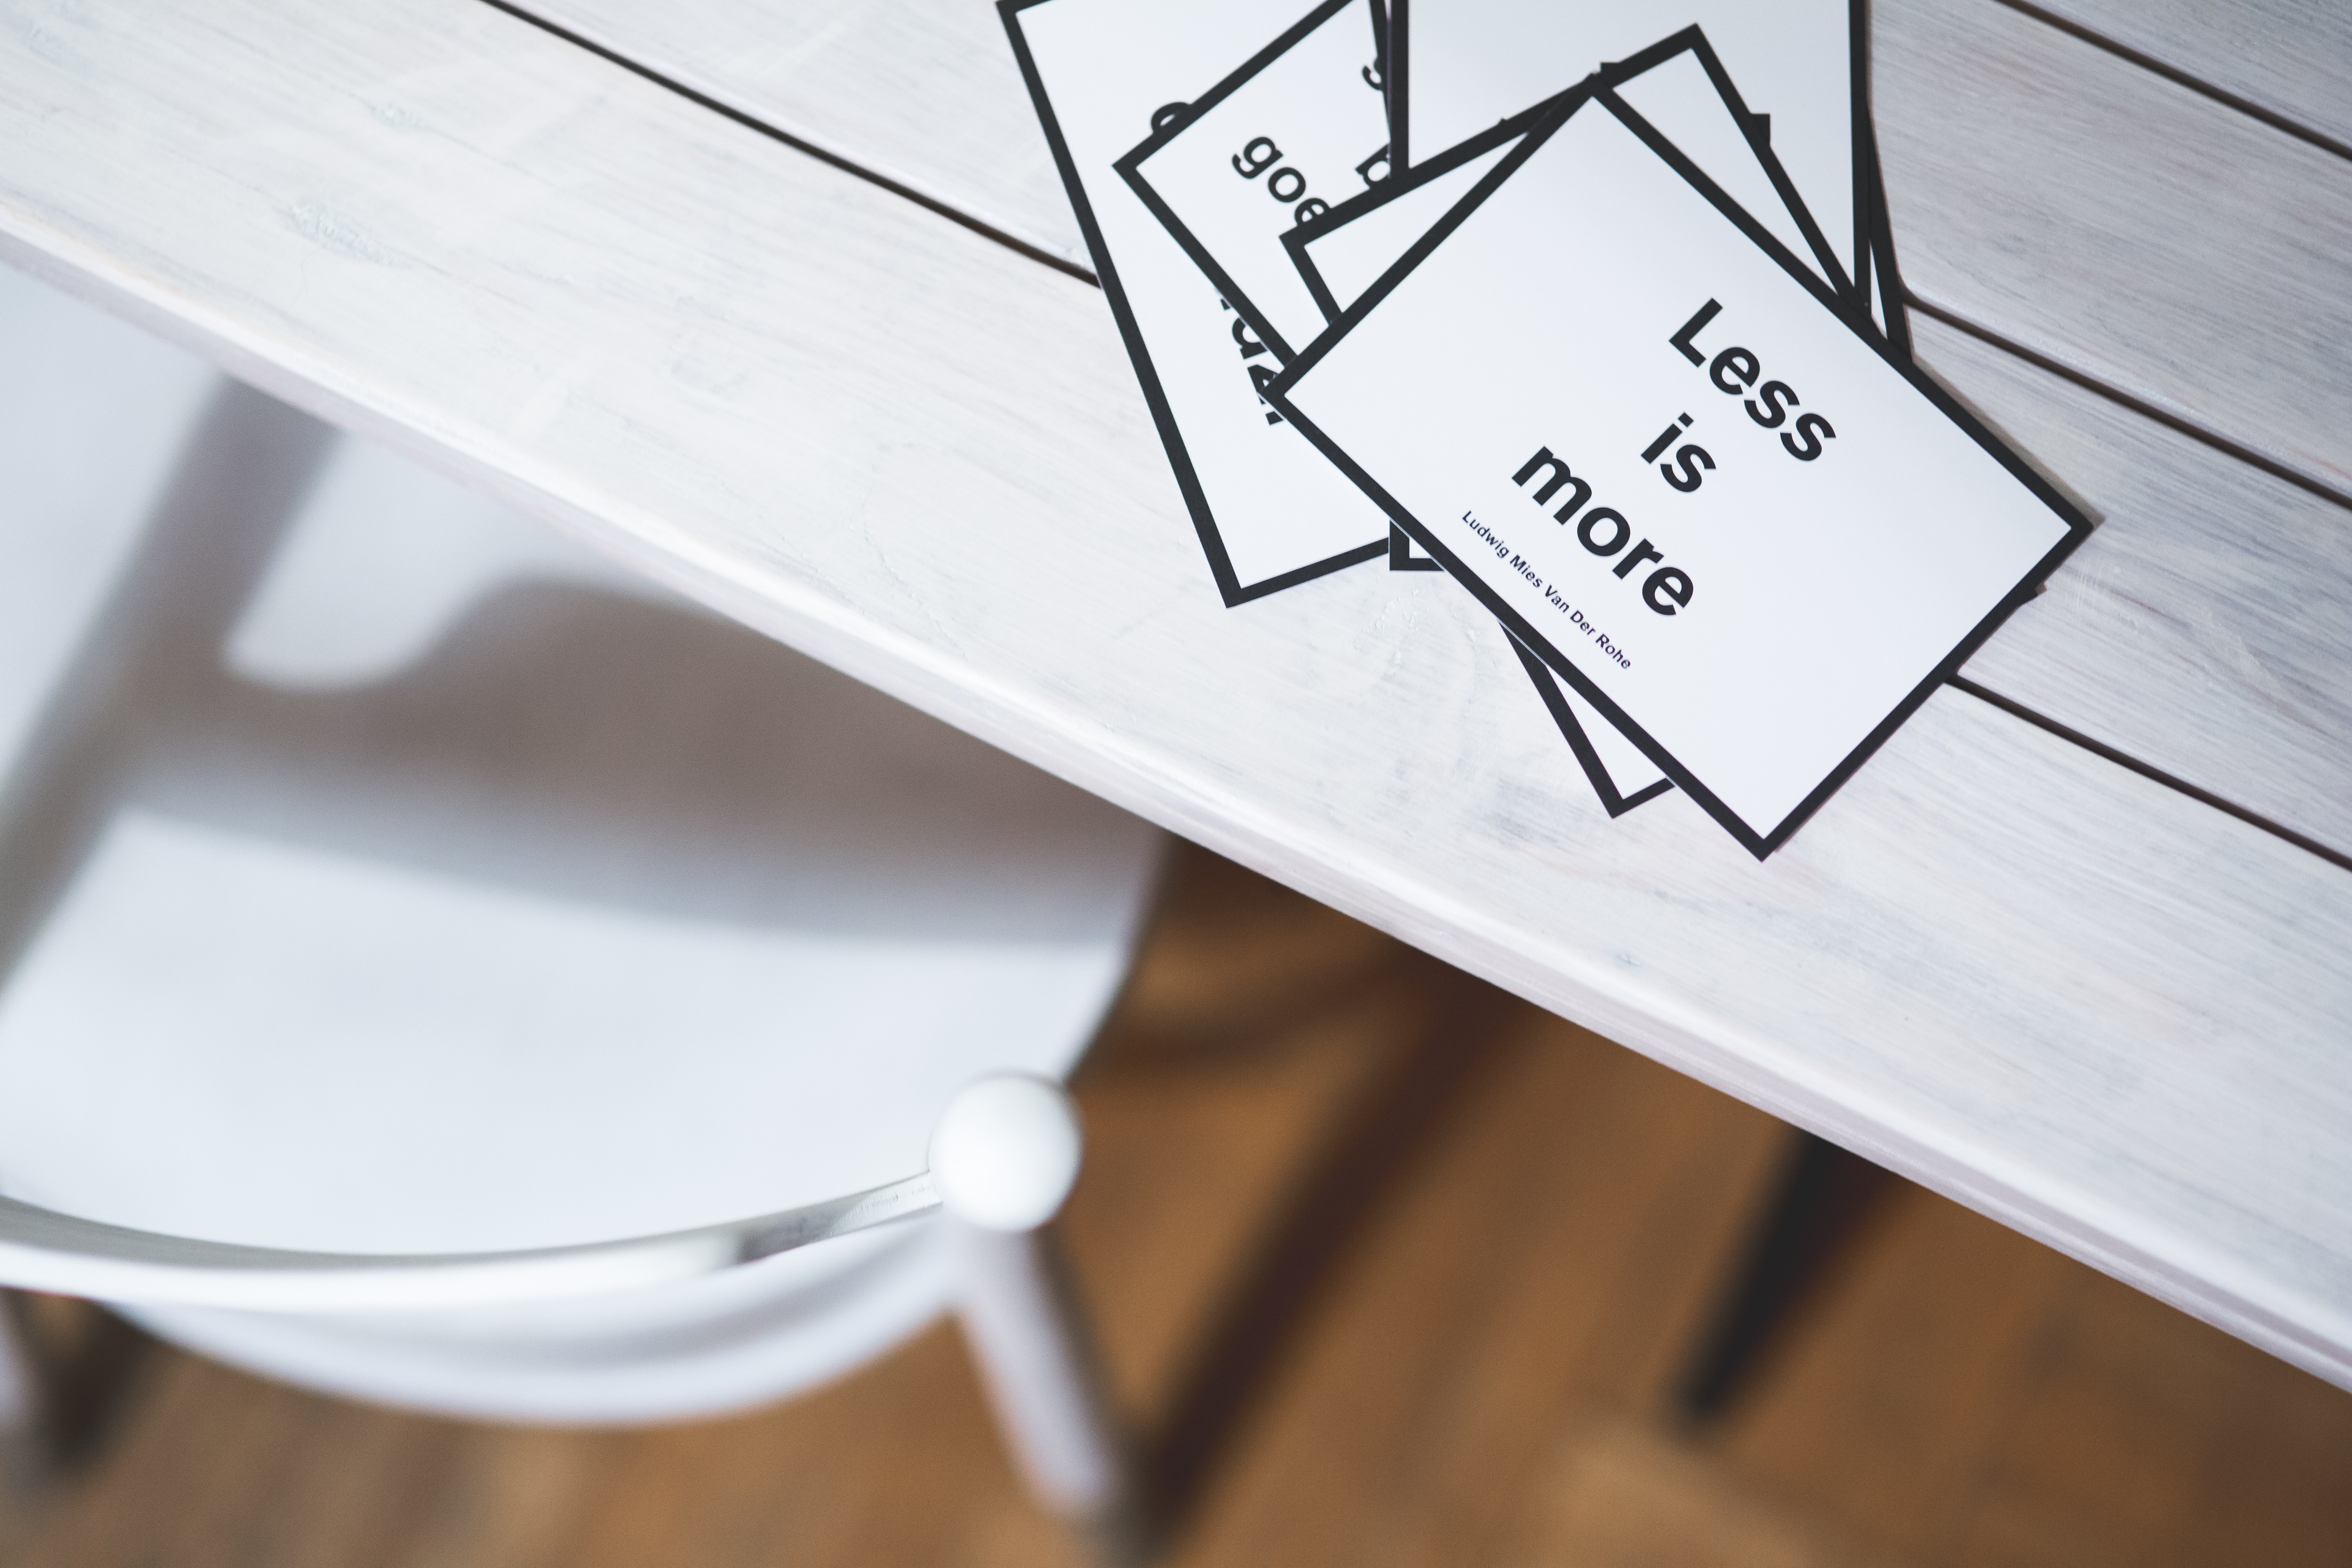
desk, table, wood, white, floor, line, furniture, brand, design, postcard, shape, quote, simply, sentence, less is more